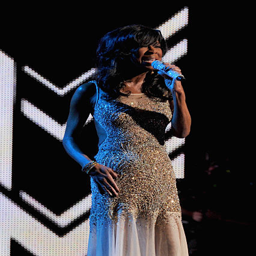
rhythm and blues artist performs onstage at awards .